R. Sarathkumar filmography

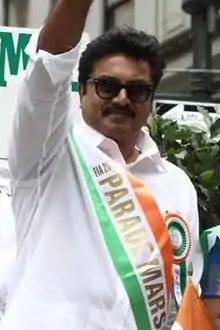
Sarathkumar participating in the American Tamil Sangam Parade

R. Sarathkumar is an Indian actor and politician who works mainly in Tamil films. He has also worked in Telugu, Malayalam, Kannada and Hindi films.